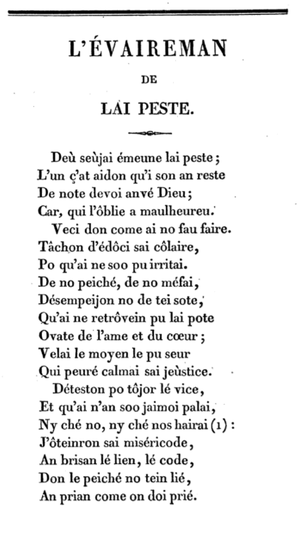
Début de l'Evaireman de lai peste d'Aymé Piron en bourguignon
Le bourguignon-morvandiau ou bourguignon-morvandeau est une langue d'oïl parlée dans une grande partie de la Bourgogne et notamment dans le Morvan. C'est une des langues régionales de France.